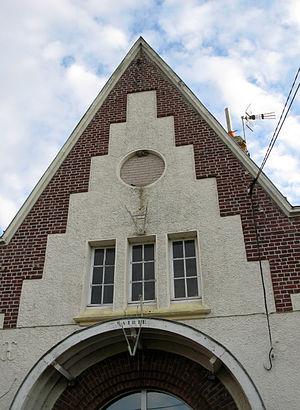
Le fronton de la mairie.
Vendelles est une commune française située dans le département de l'Aisne, en région Hauts-de-France.